Mary Hegeler Carus

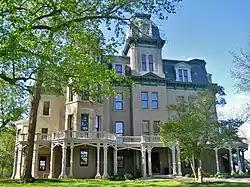
Hegeler-Carus Mansion the family home and headquarters of the publishing house "The Open Court"

Marie Hermine Henriette Hegeler was born on January 10, 1861, in La Salle, Illinois, the first of ten children born to German immigrants, Edward Carl Hegeler (1835–1910), and Camilla Weisbach Hegeler (1835–1908), daughter of Freiberg professor Julius Weisbach (1806–1871). The couple had met during Hegeler's studies at the Bergakademie Freiberg, and they married in 1860. Edward Carl Hegeler set up and ran the Matthiessen-Hegeler Zinc Company in La Salle with his college friend Frederick William Matthiessen. At one time the company was the largest producer of zinc in the US.